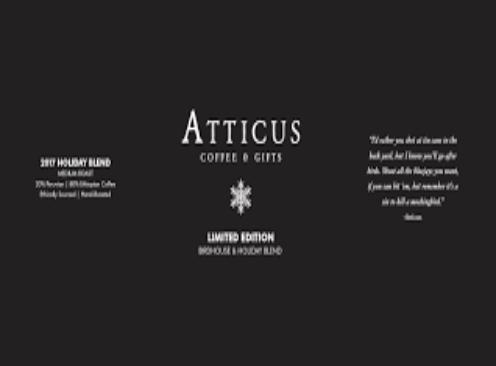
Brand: Atticus
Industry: Clothes